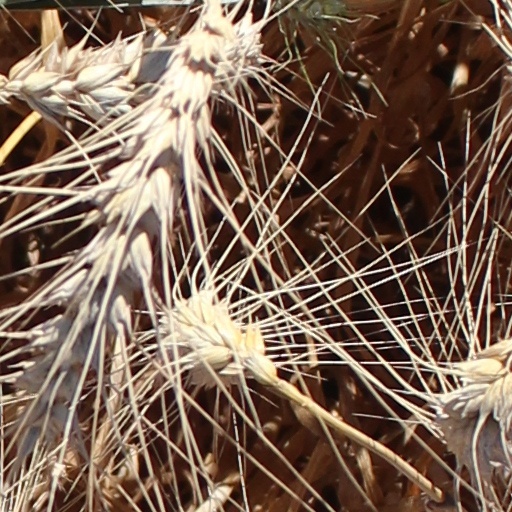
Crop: wheat